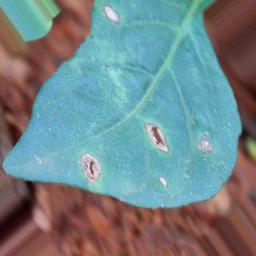
Label: cercospora